Free jazz

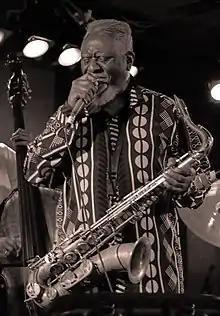
Pharoah Sanders

Guitarist Marc Ribot commented that Ornette Coleman and Albert Ayler "although they were freeing up certain strictures of bebop, were in fact each developing new structures of composition." Some forms use composed melodies as the basis for group performance and improvisation. Free jazz practitioners sometimes use such material. Other compositional structures are employed, some detailed and complex.